Sir James Horlick, 4th Baronet

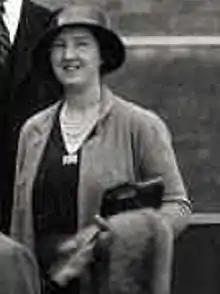
his first wife (ca. 1931)

Lieutenant-Colonel Sir James Nockells Horlick, 4th Baronet, OBE, MC (1886–1972) was the second son of Sir James Horlick, first holder of the Horlick Baronetcy, of Cowley Manor in the County of Gloucester, England, and Margaret Adelaide Burford. James, the 1st Baronet, was co-inventor (with his brother William) of Horlicks Malted Milk.